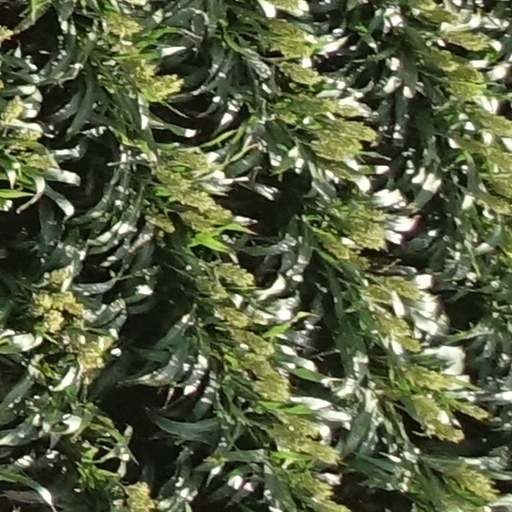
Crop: sorghum